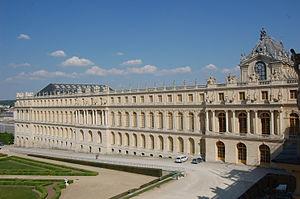
Aile du Nord du château de Versailles vue des appartements de la Pompadour
L'aile du Nord est une partie du château de Versailles, en France. Elle est de style classique.